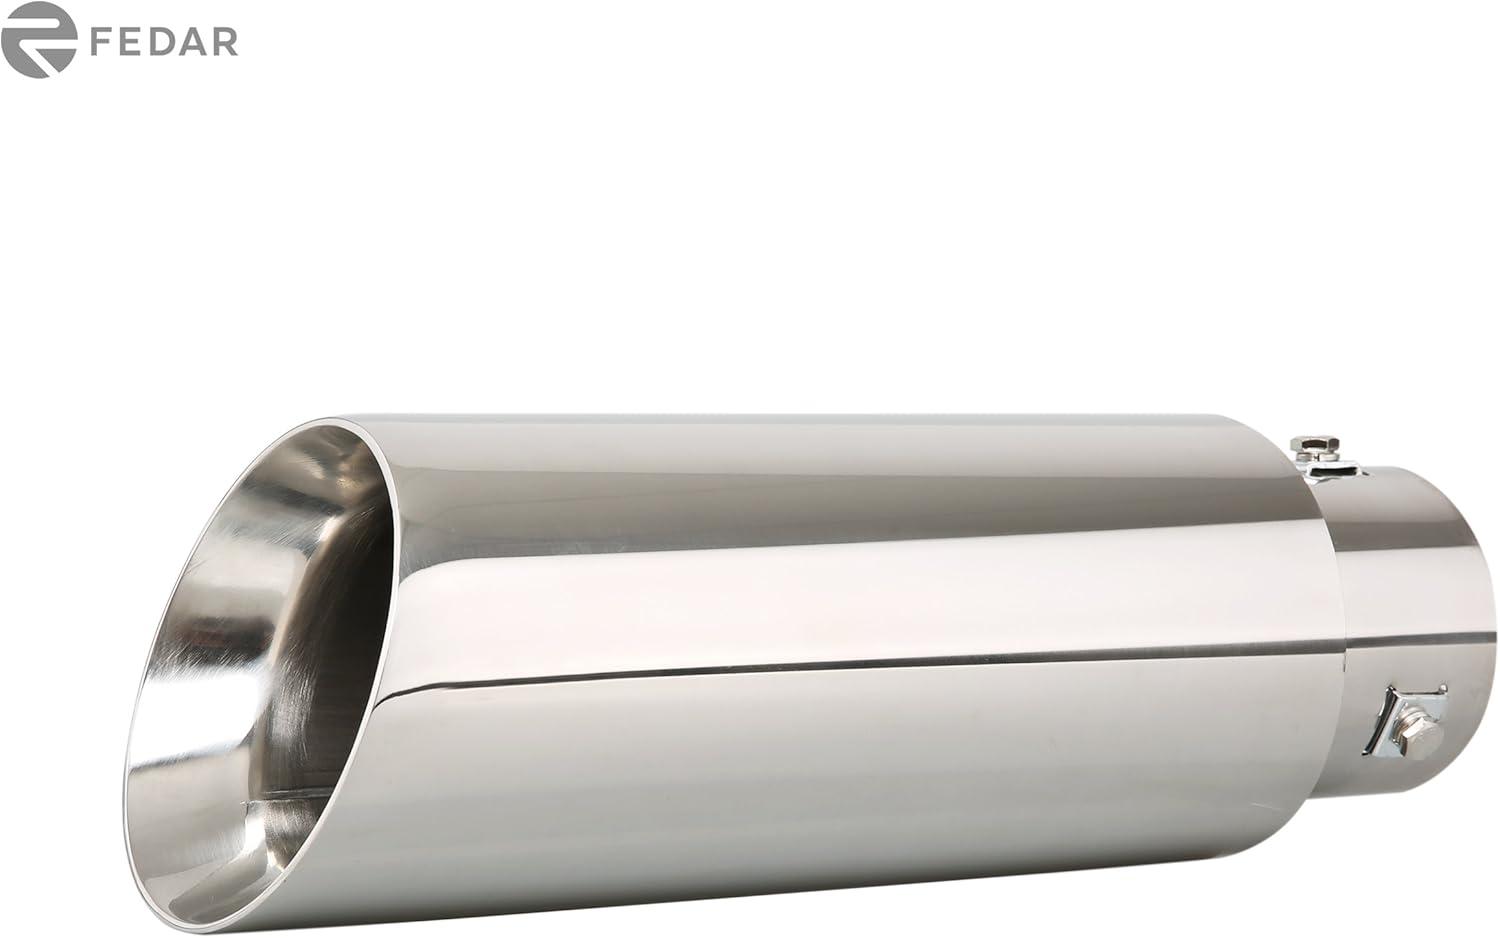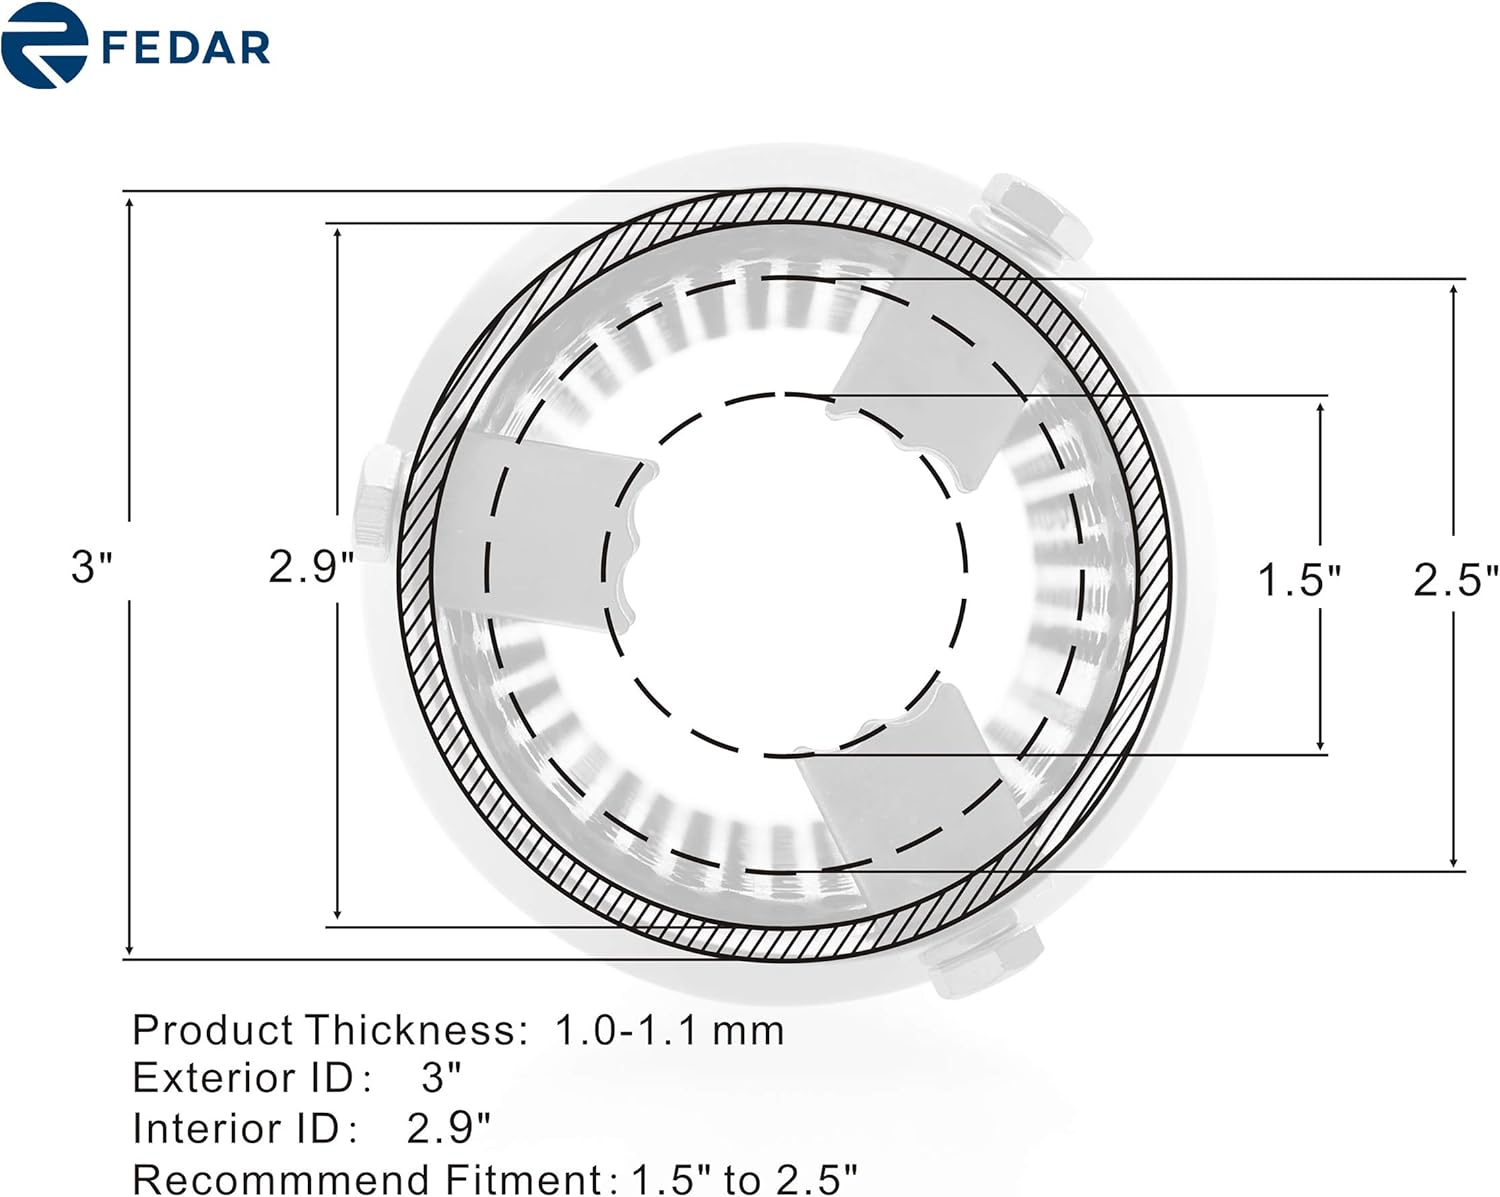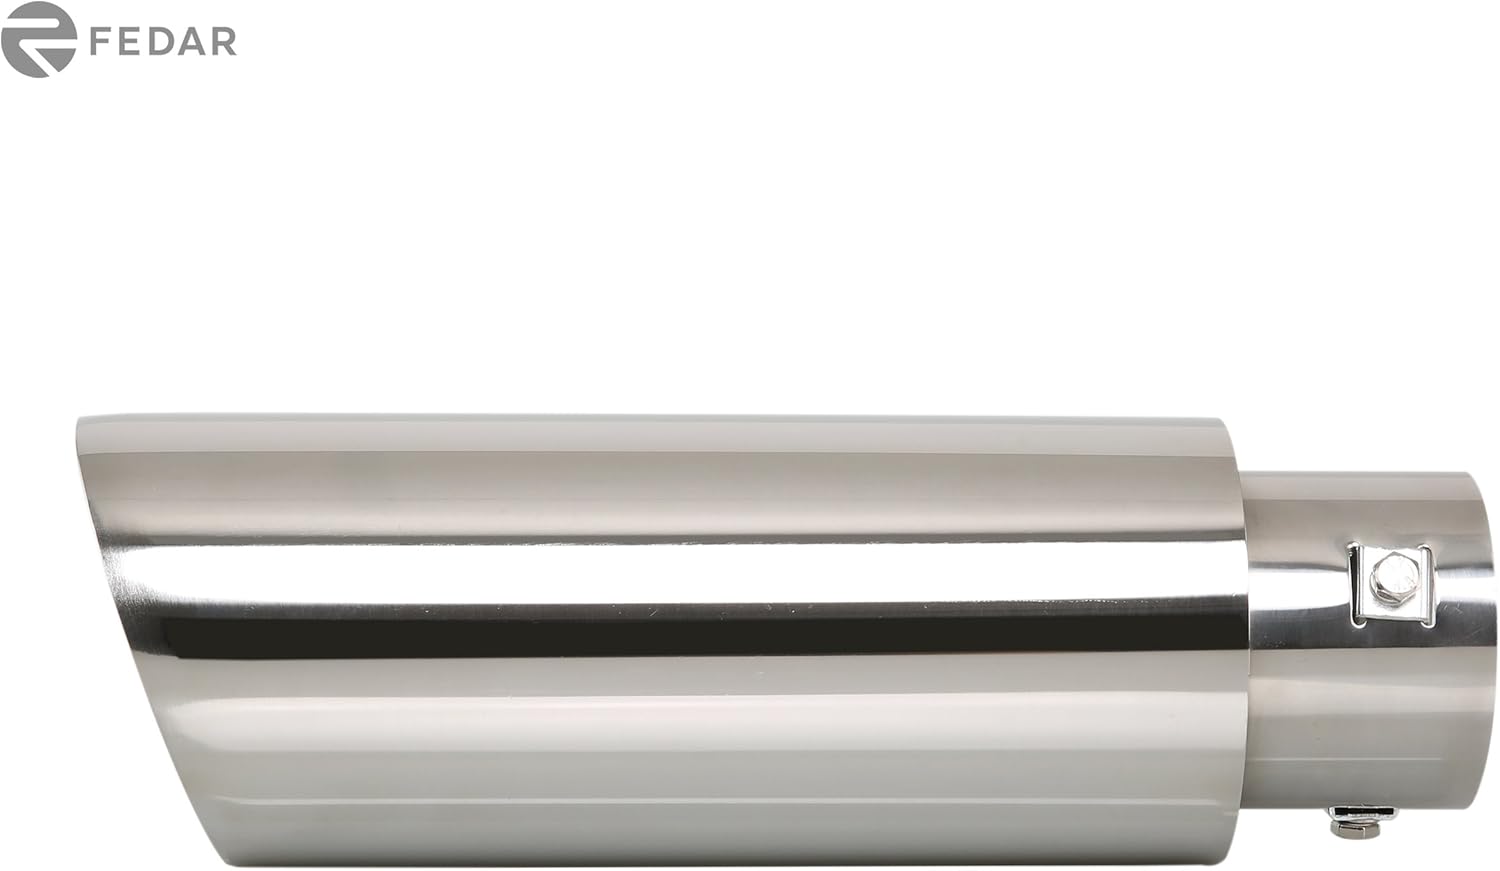
Fedar 3" Inlet 4" Outlet 12" Long Dual Wall Flat End Exhaust Tailpipe Tip
Category: Automotive
Please measure your own pipe and bumper cutout, and compare it to Fedar Tip size. Please check carefully before you place order!  Fedar exhaust tip is sure to enhance the appearance of your car. They are made by extremely high quality stainless steel Fedar tips give you the opportunity to really personalize your exhaust system
Features: Inlet Diameter 3" ; Outlet Diameter 4" ; Overall Length 12" | Fits 2'' to 3'' Pipes | Bolt/Clamp On Type. Unique Design Allows Easier Installation | Premium Quality 1.5mm Stainless Steel. Will never rust | One Year limited warranty include free lifetime technical Support from Fedar